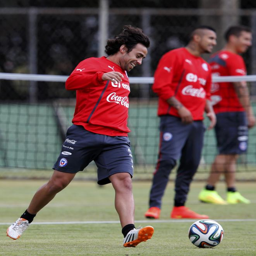
person runs with the ball during a training session in preparation for football world cup